Trevor Barber

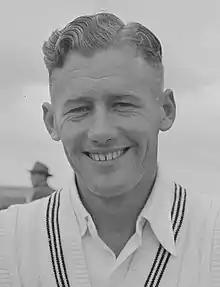
Barber in 1956

Richard Trevor Barber (3 June 1925 – 7 August 2015) was a New Zealand cricketer who played in one Test match against the West Indies at Wellington in 1956. He played first-class cricket in New Zealand from 1945 to 1960.